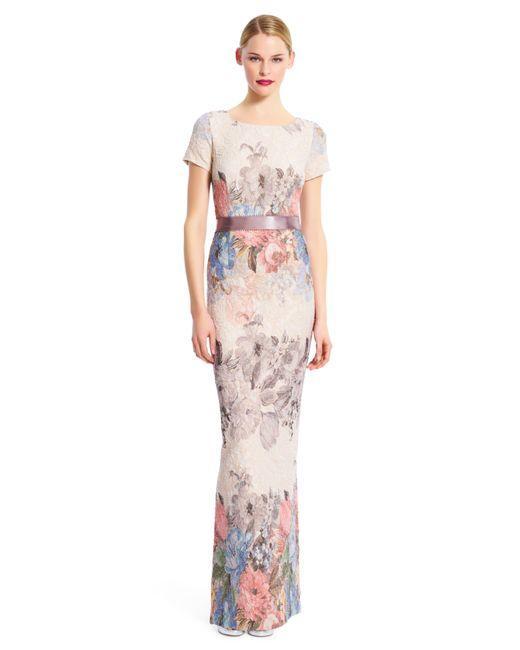
Formelles Damen-Rundhalsausschnitt, kurze Ärmel, langes Kleid mit passenden Gürteln für Veranstaltungen auf dem roten Teppich